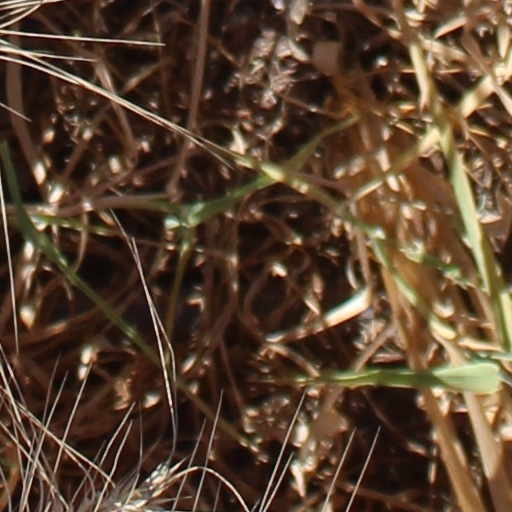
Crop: wheat